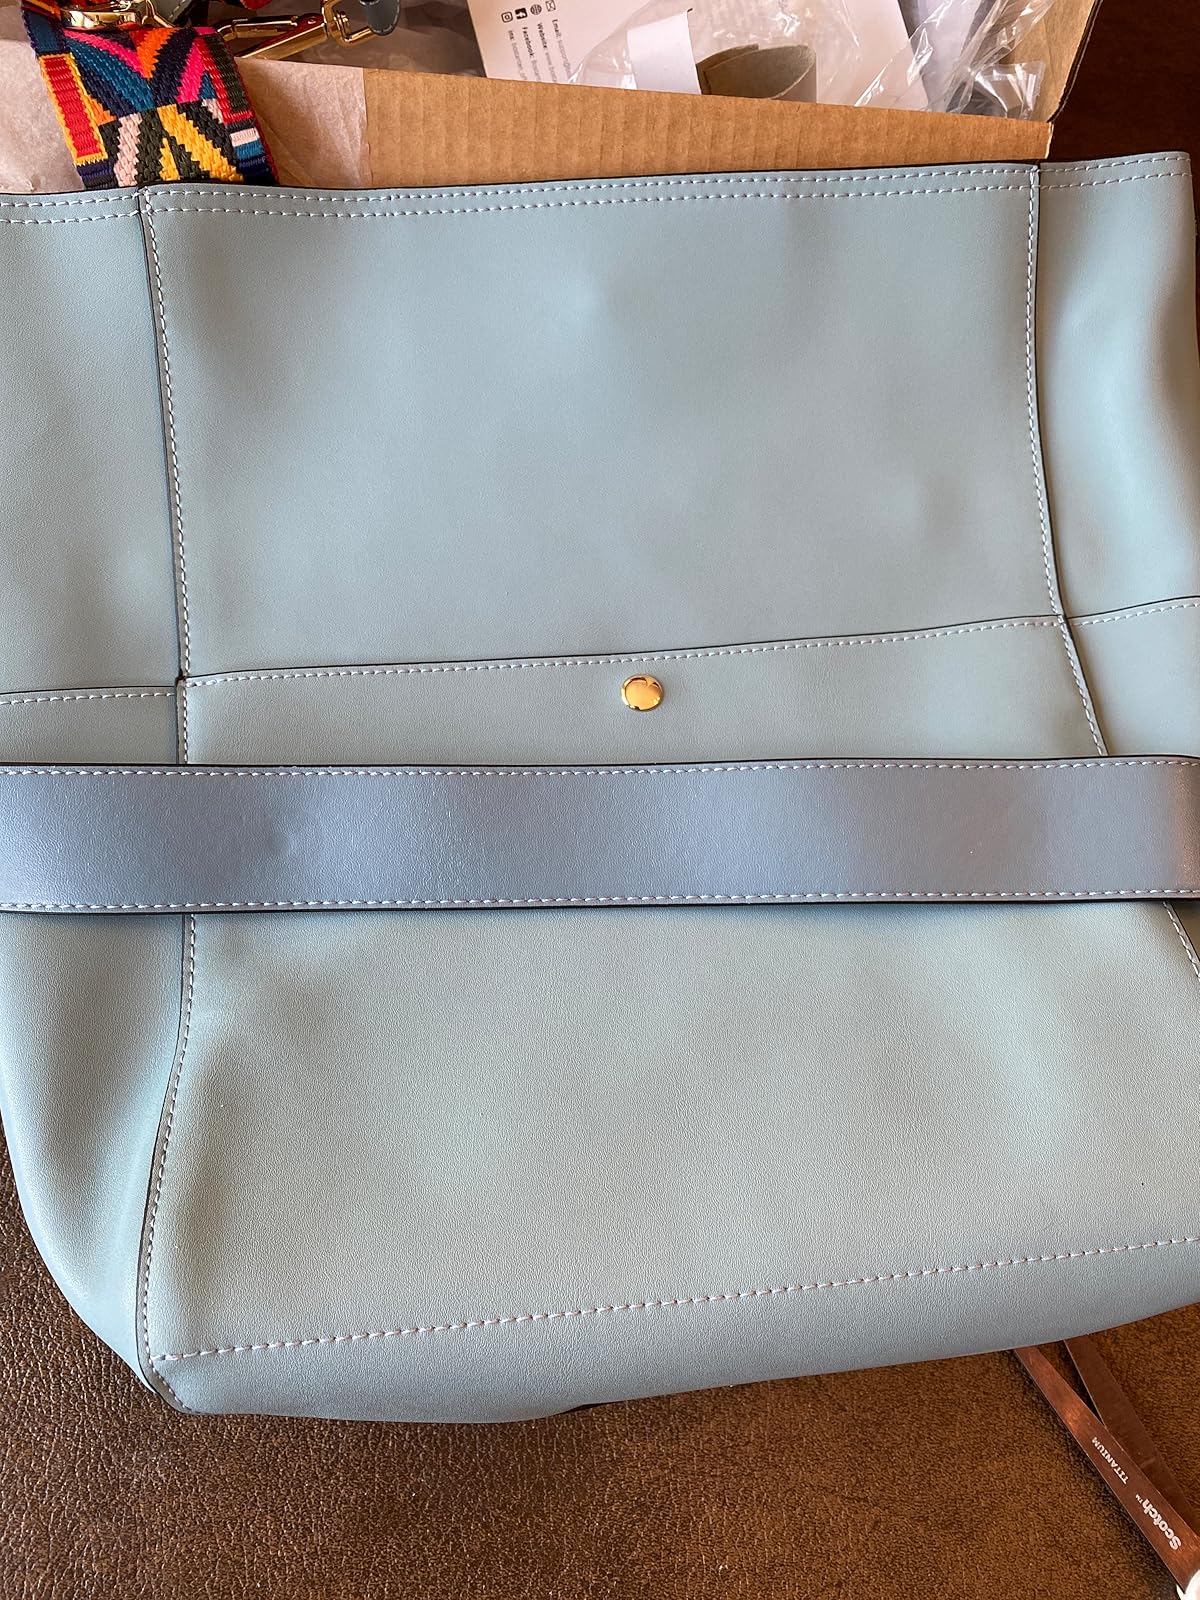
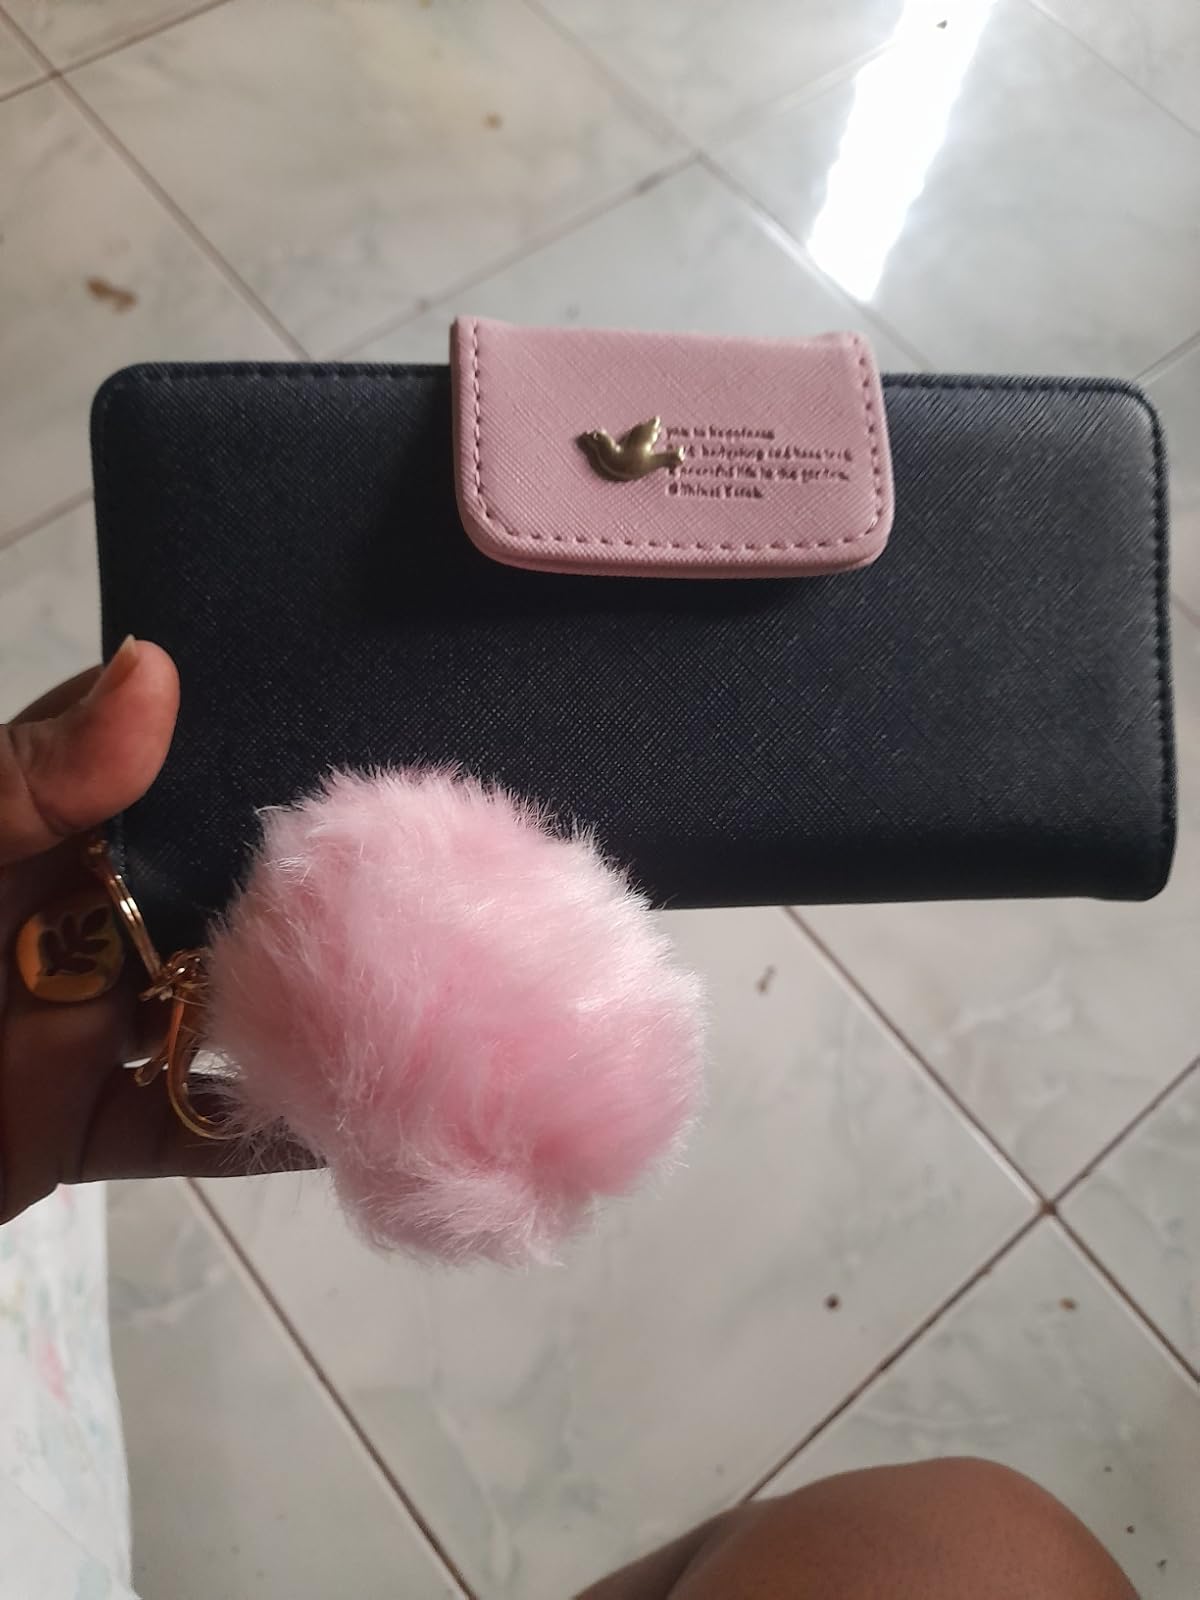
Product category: accessories_handbag
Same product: no